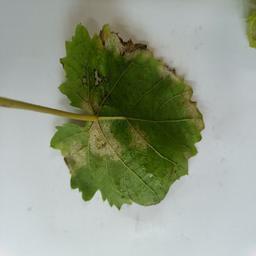
Label: Downy Mildew